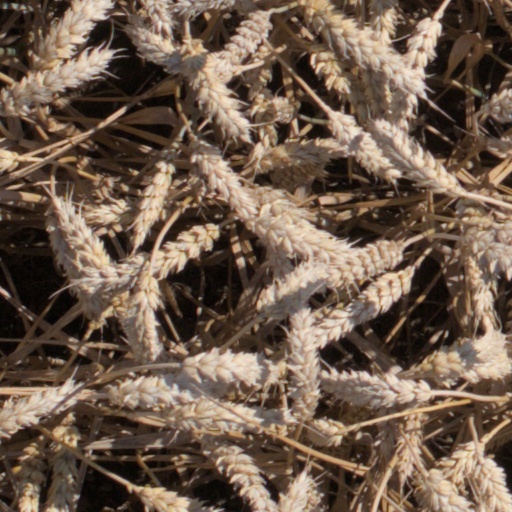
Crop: wheat